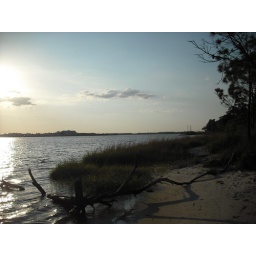
dogs in water 007